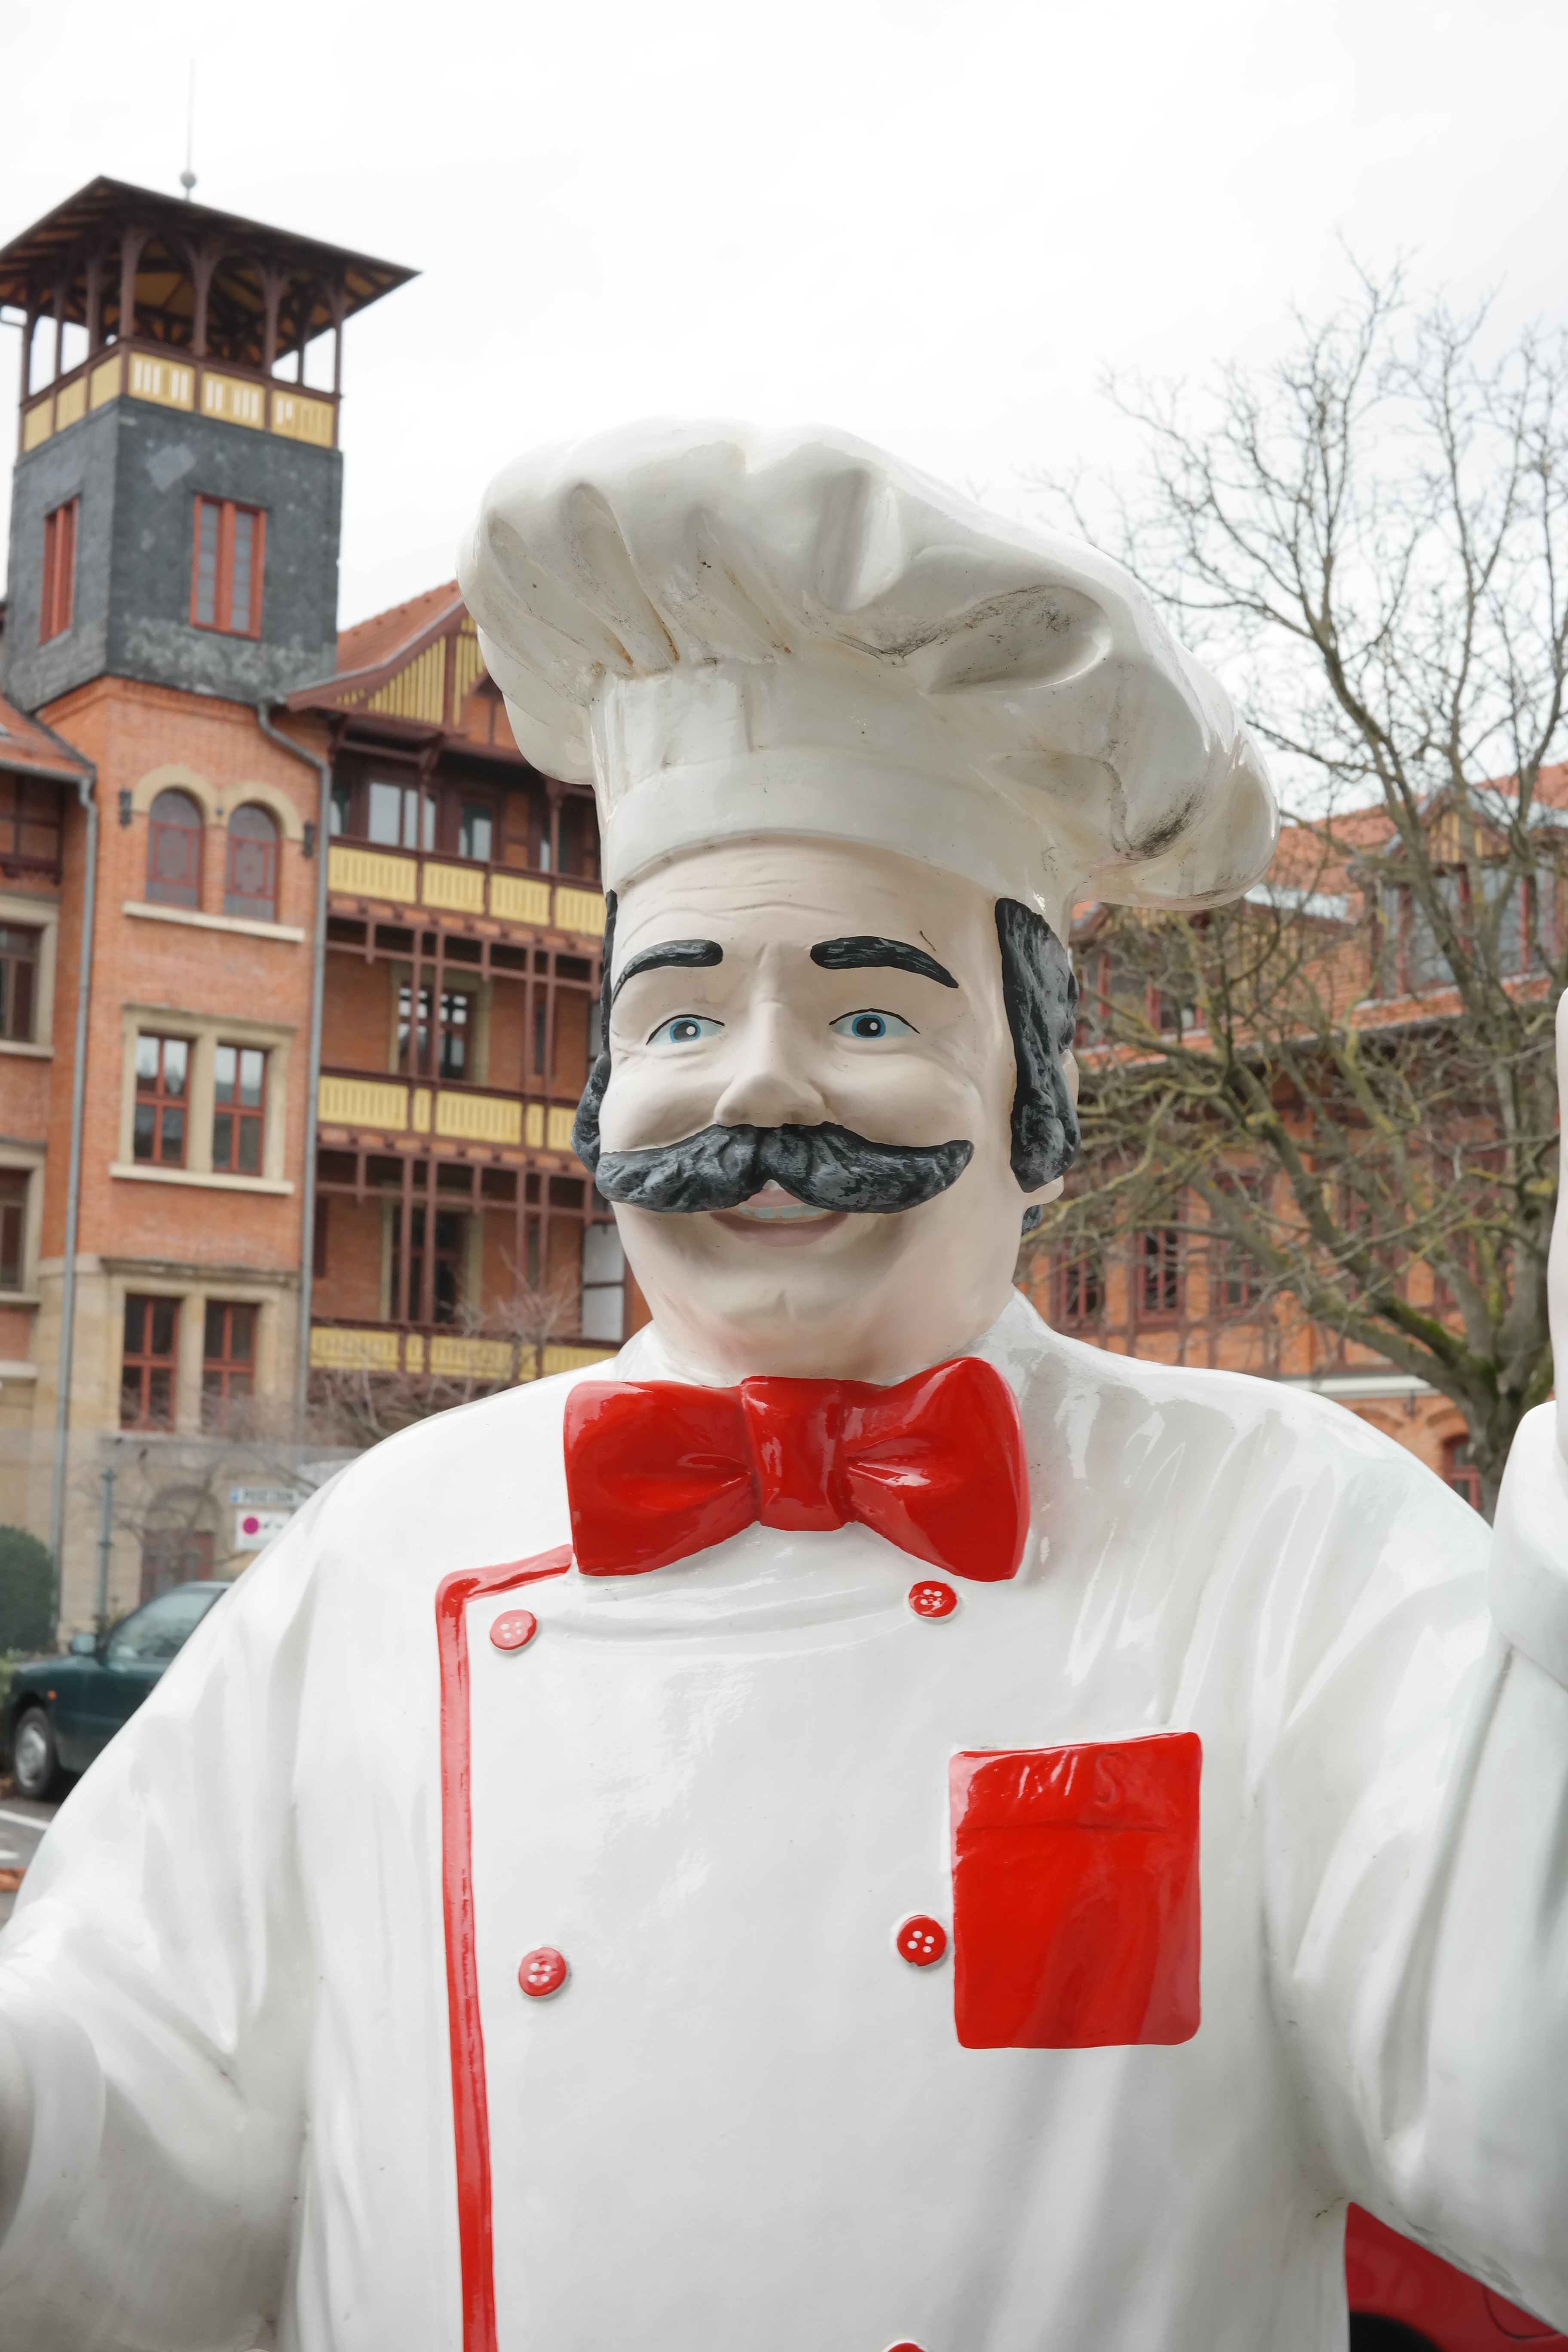
person, statue, cooking, clothing, sculpture, figure, funny, costume, chef's hat